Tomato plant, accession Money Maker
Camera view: vertical (180 deg); turntable rotation: 270 degrees
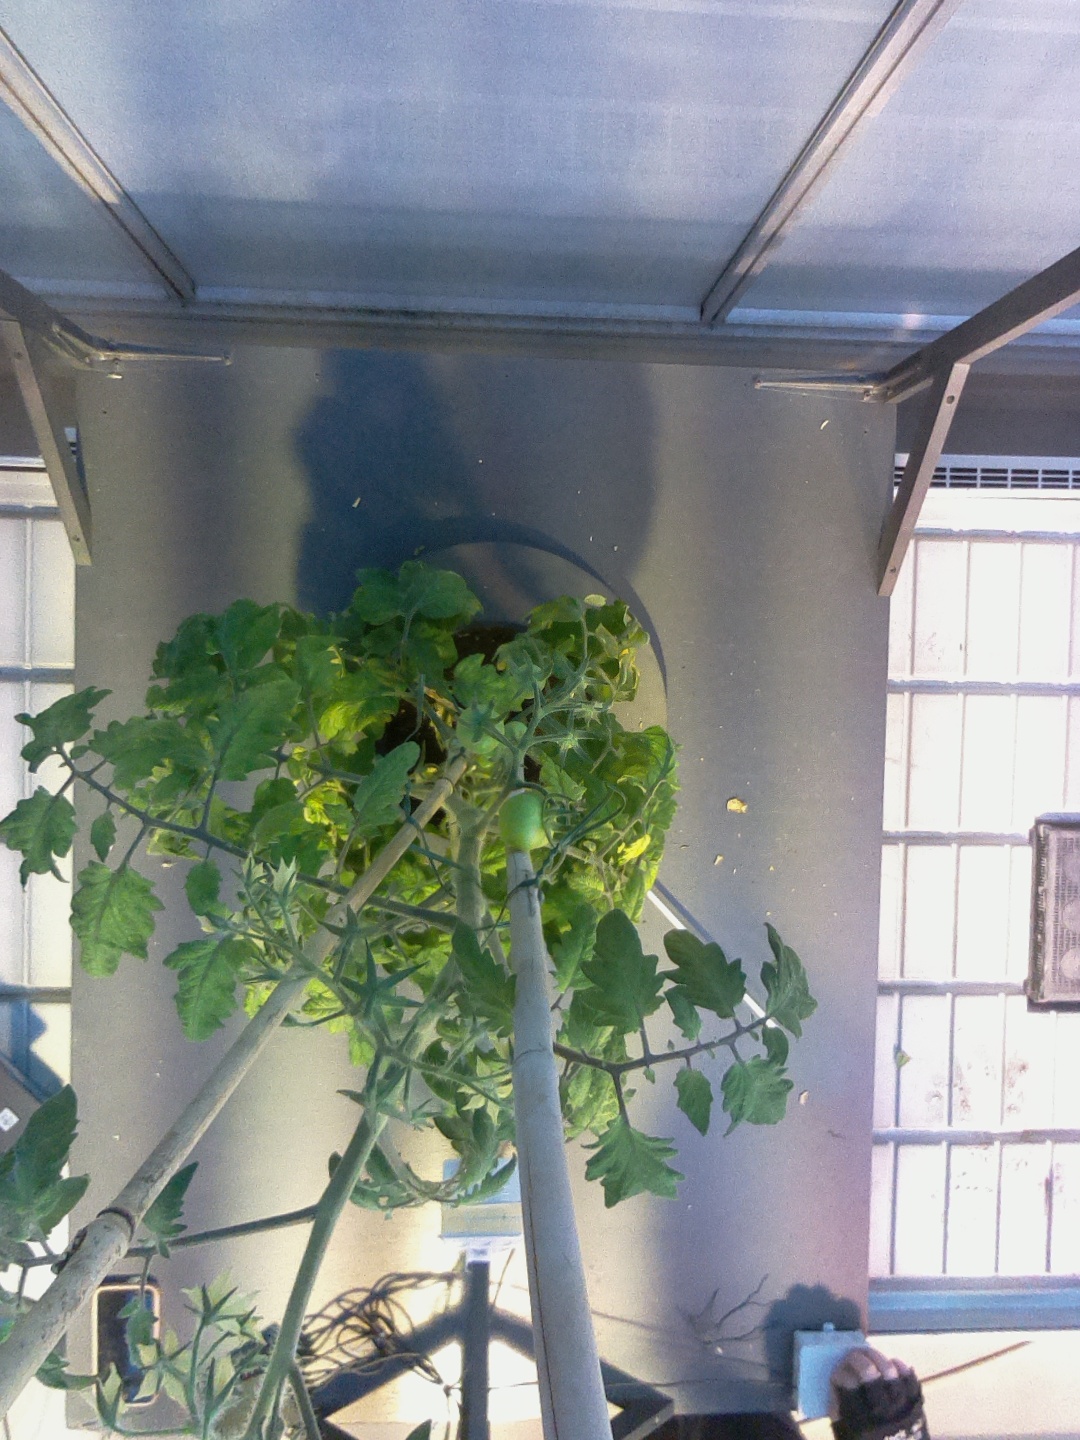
BBCH growth stage 73: 30%-40% of final fruit size